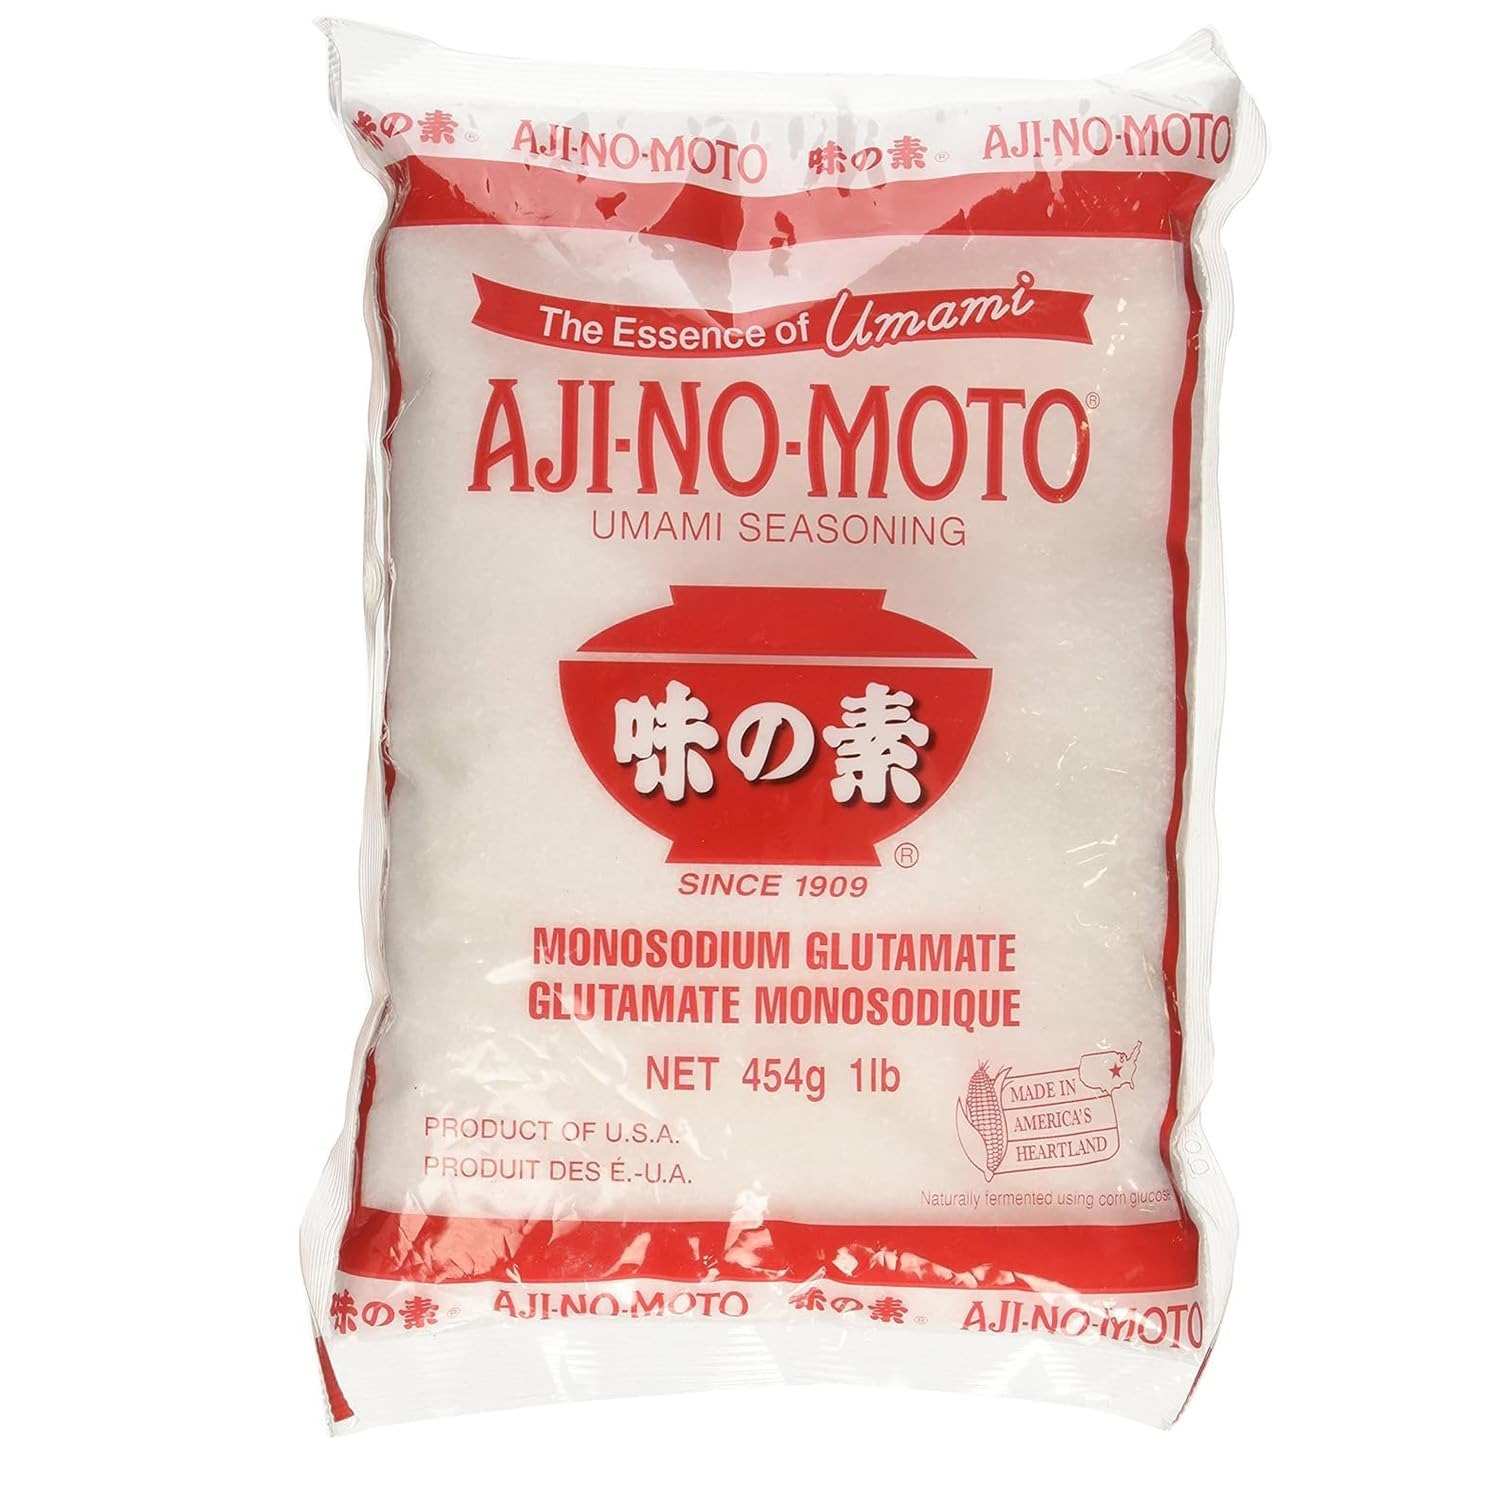
Item Name: Ajinomoto Umami Seasoning 16oz, MSG Monosodium Glutamate, Naturally Delicious, Made in USA, 1 LB (Pack of 1)
Bullet Point 1: One - 16oz Bag per order
Bullet Point 2: Made from Corn glucose in american's heart land
Bullet Point 3: Umami Seasoning is a seasoning that enhances Umami taste of all your dishes
Bullet Point 4: Made from corn glucose in America's heartland.
Bullet Point 5: Internationally recognized by researches and chefs as fifth taste in additional to sweet, sour, bitter and salty
Value: 16.0
Unit: Ounce

Price: 9.15